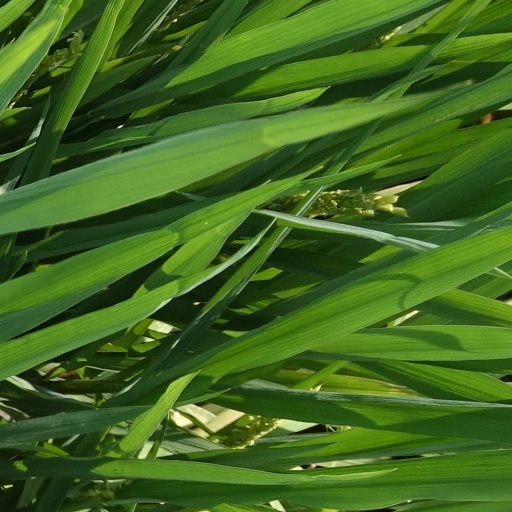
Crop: rice